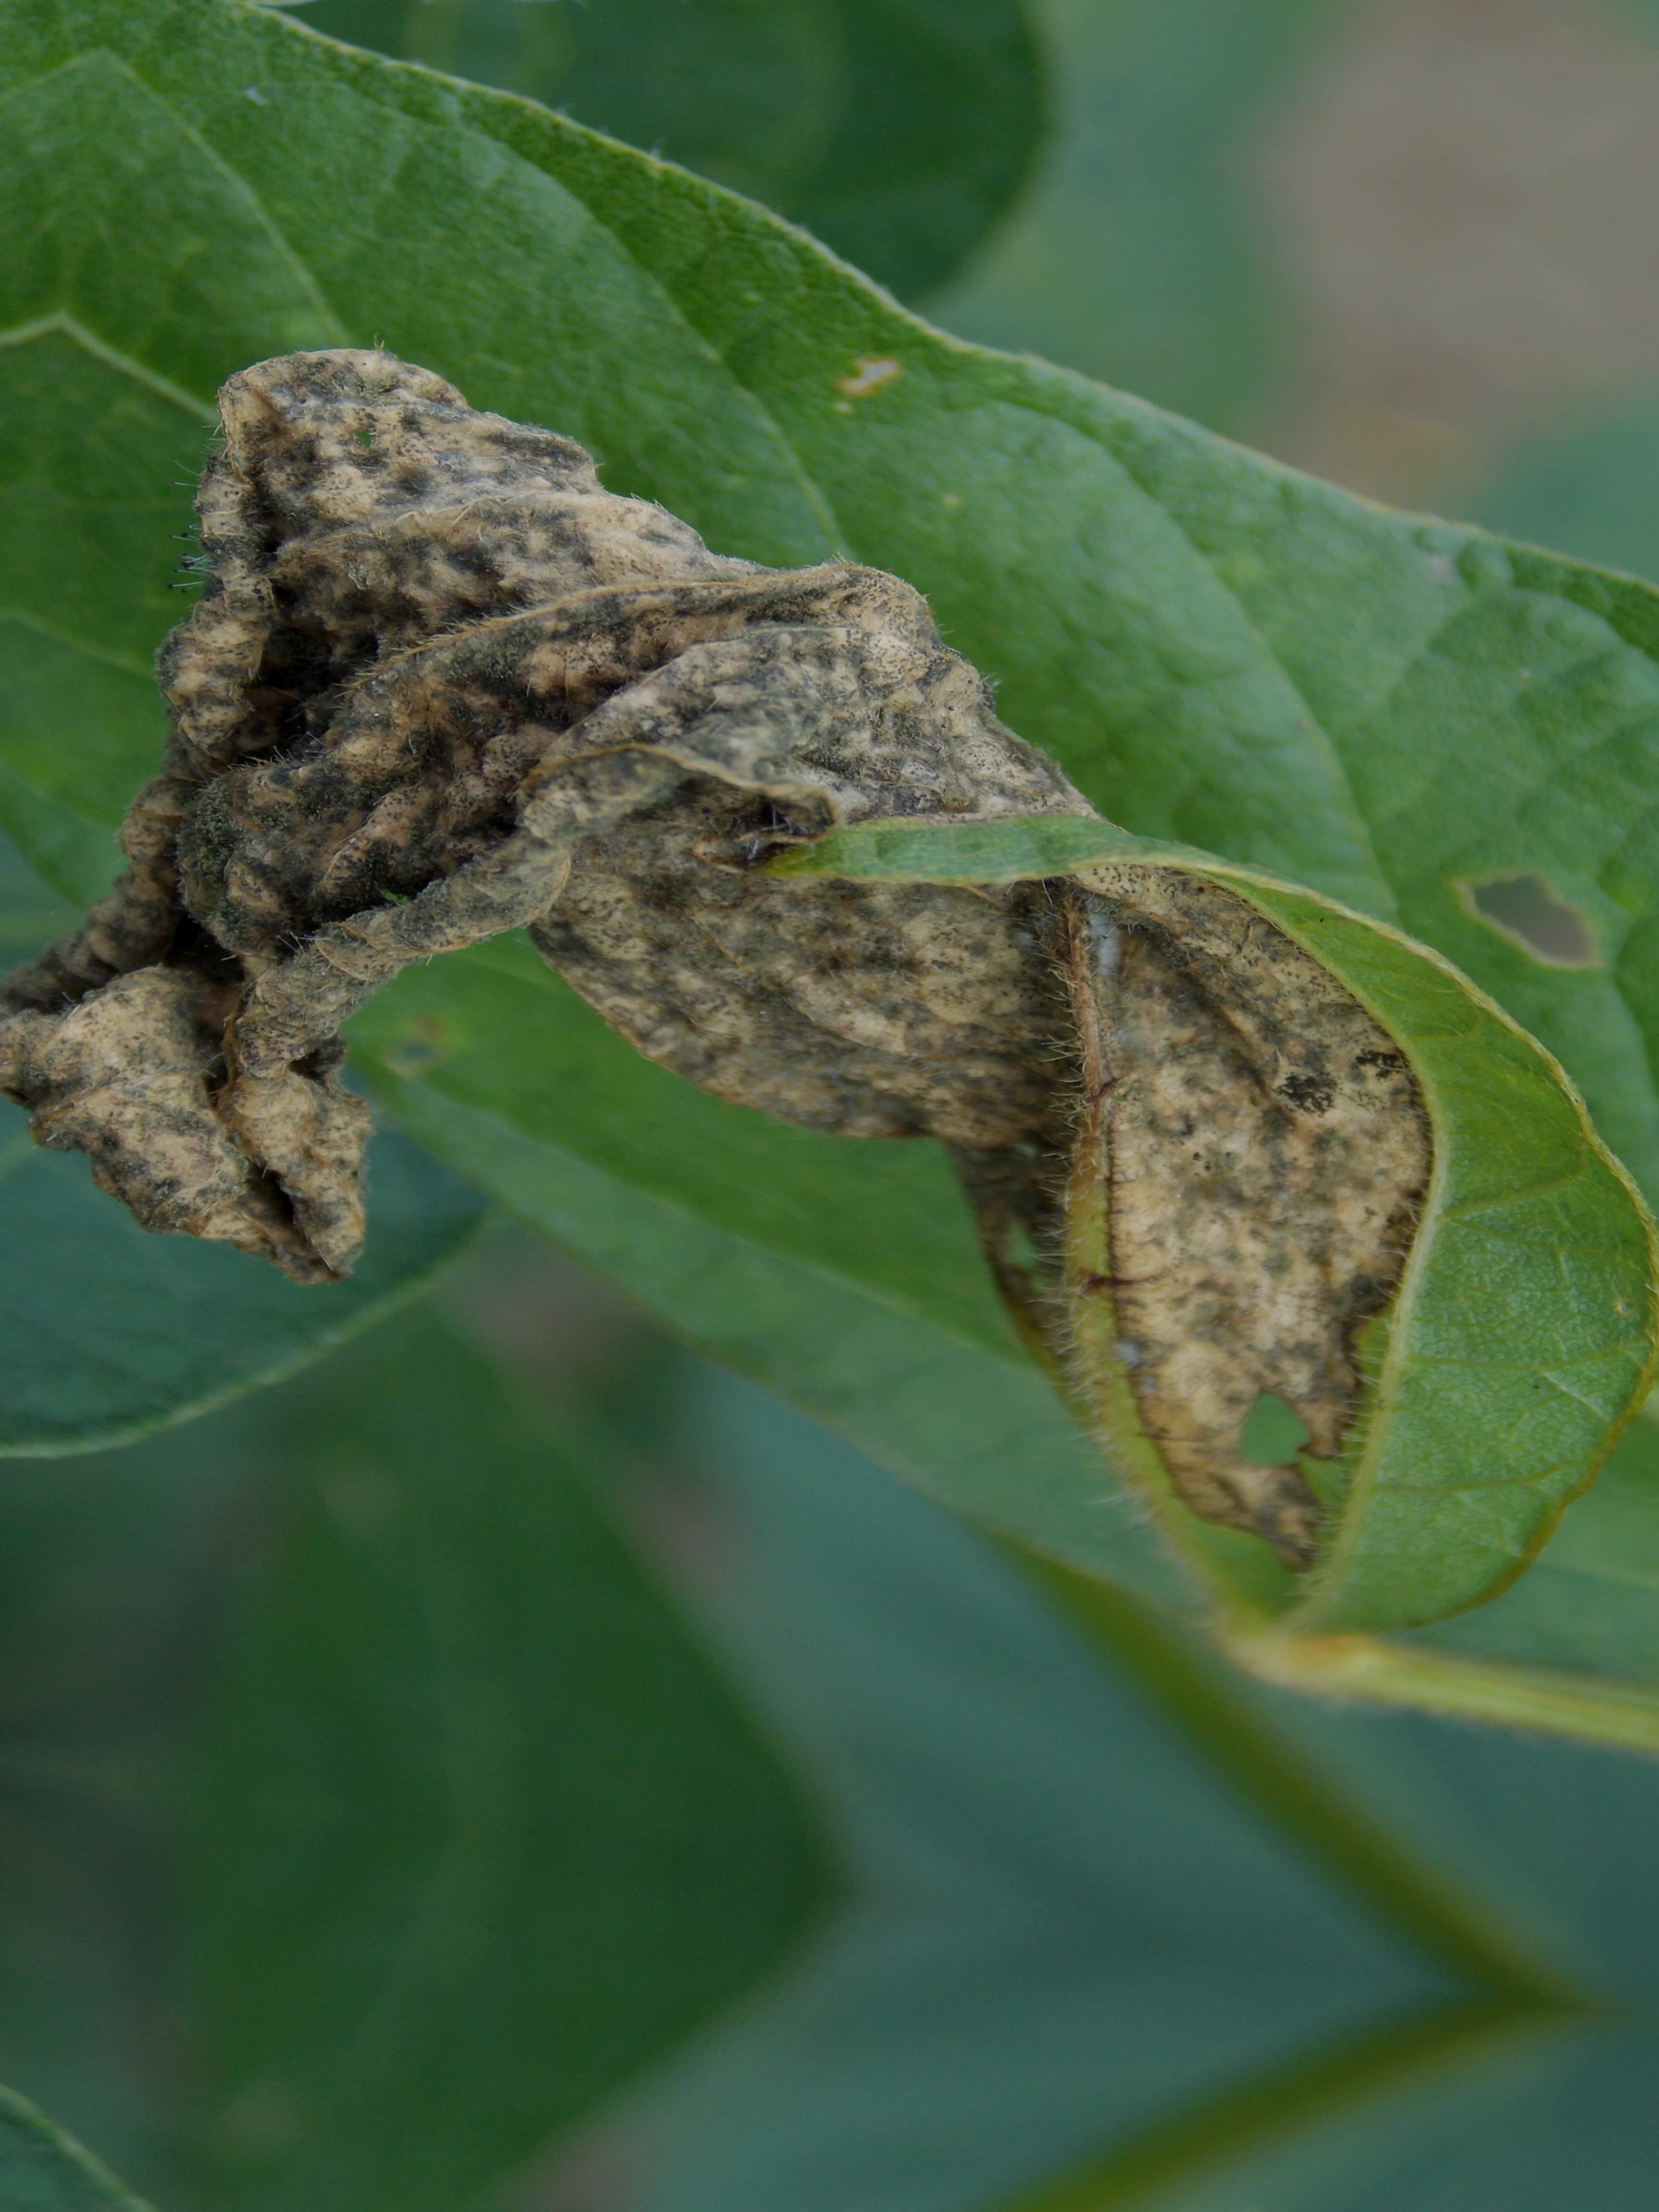
Label: Disease